Tropical cyclones in India

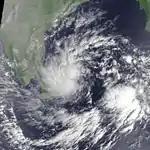
Cyclonic Storm 04B

The season was above average, with six cyclones forming with two making landfall over India and one threatened the coast.